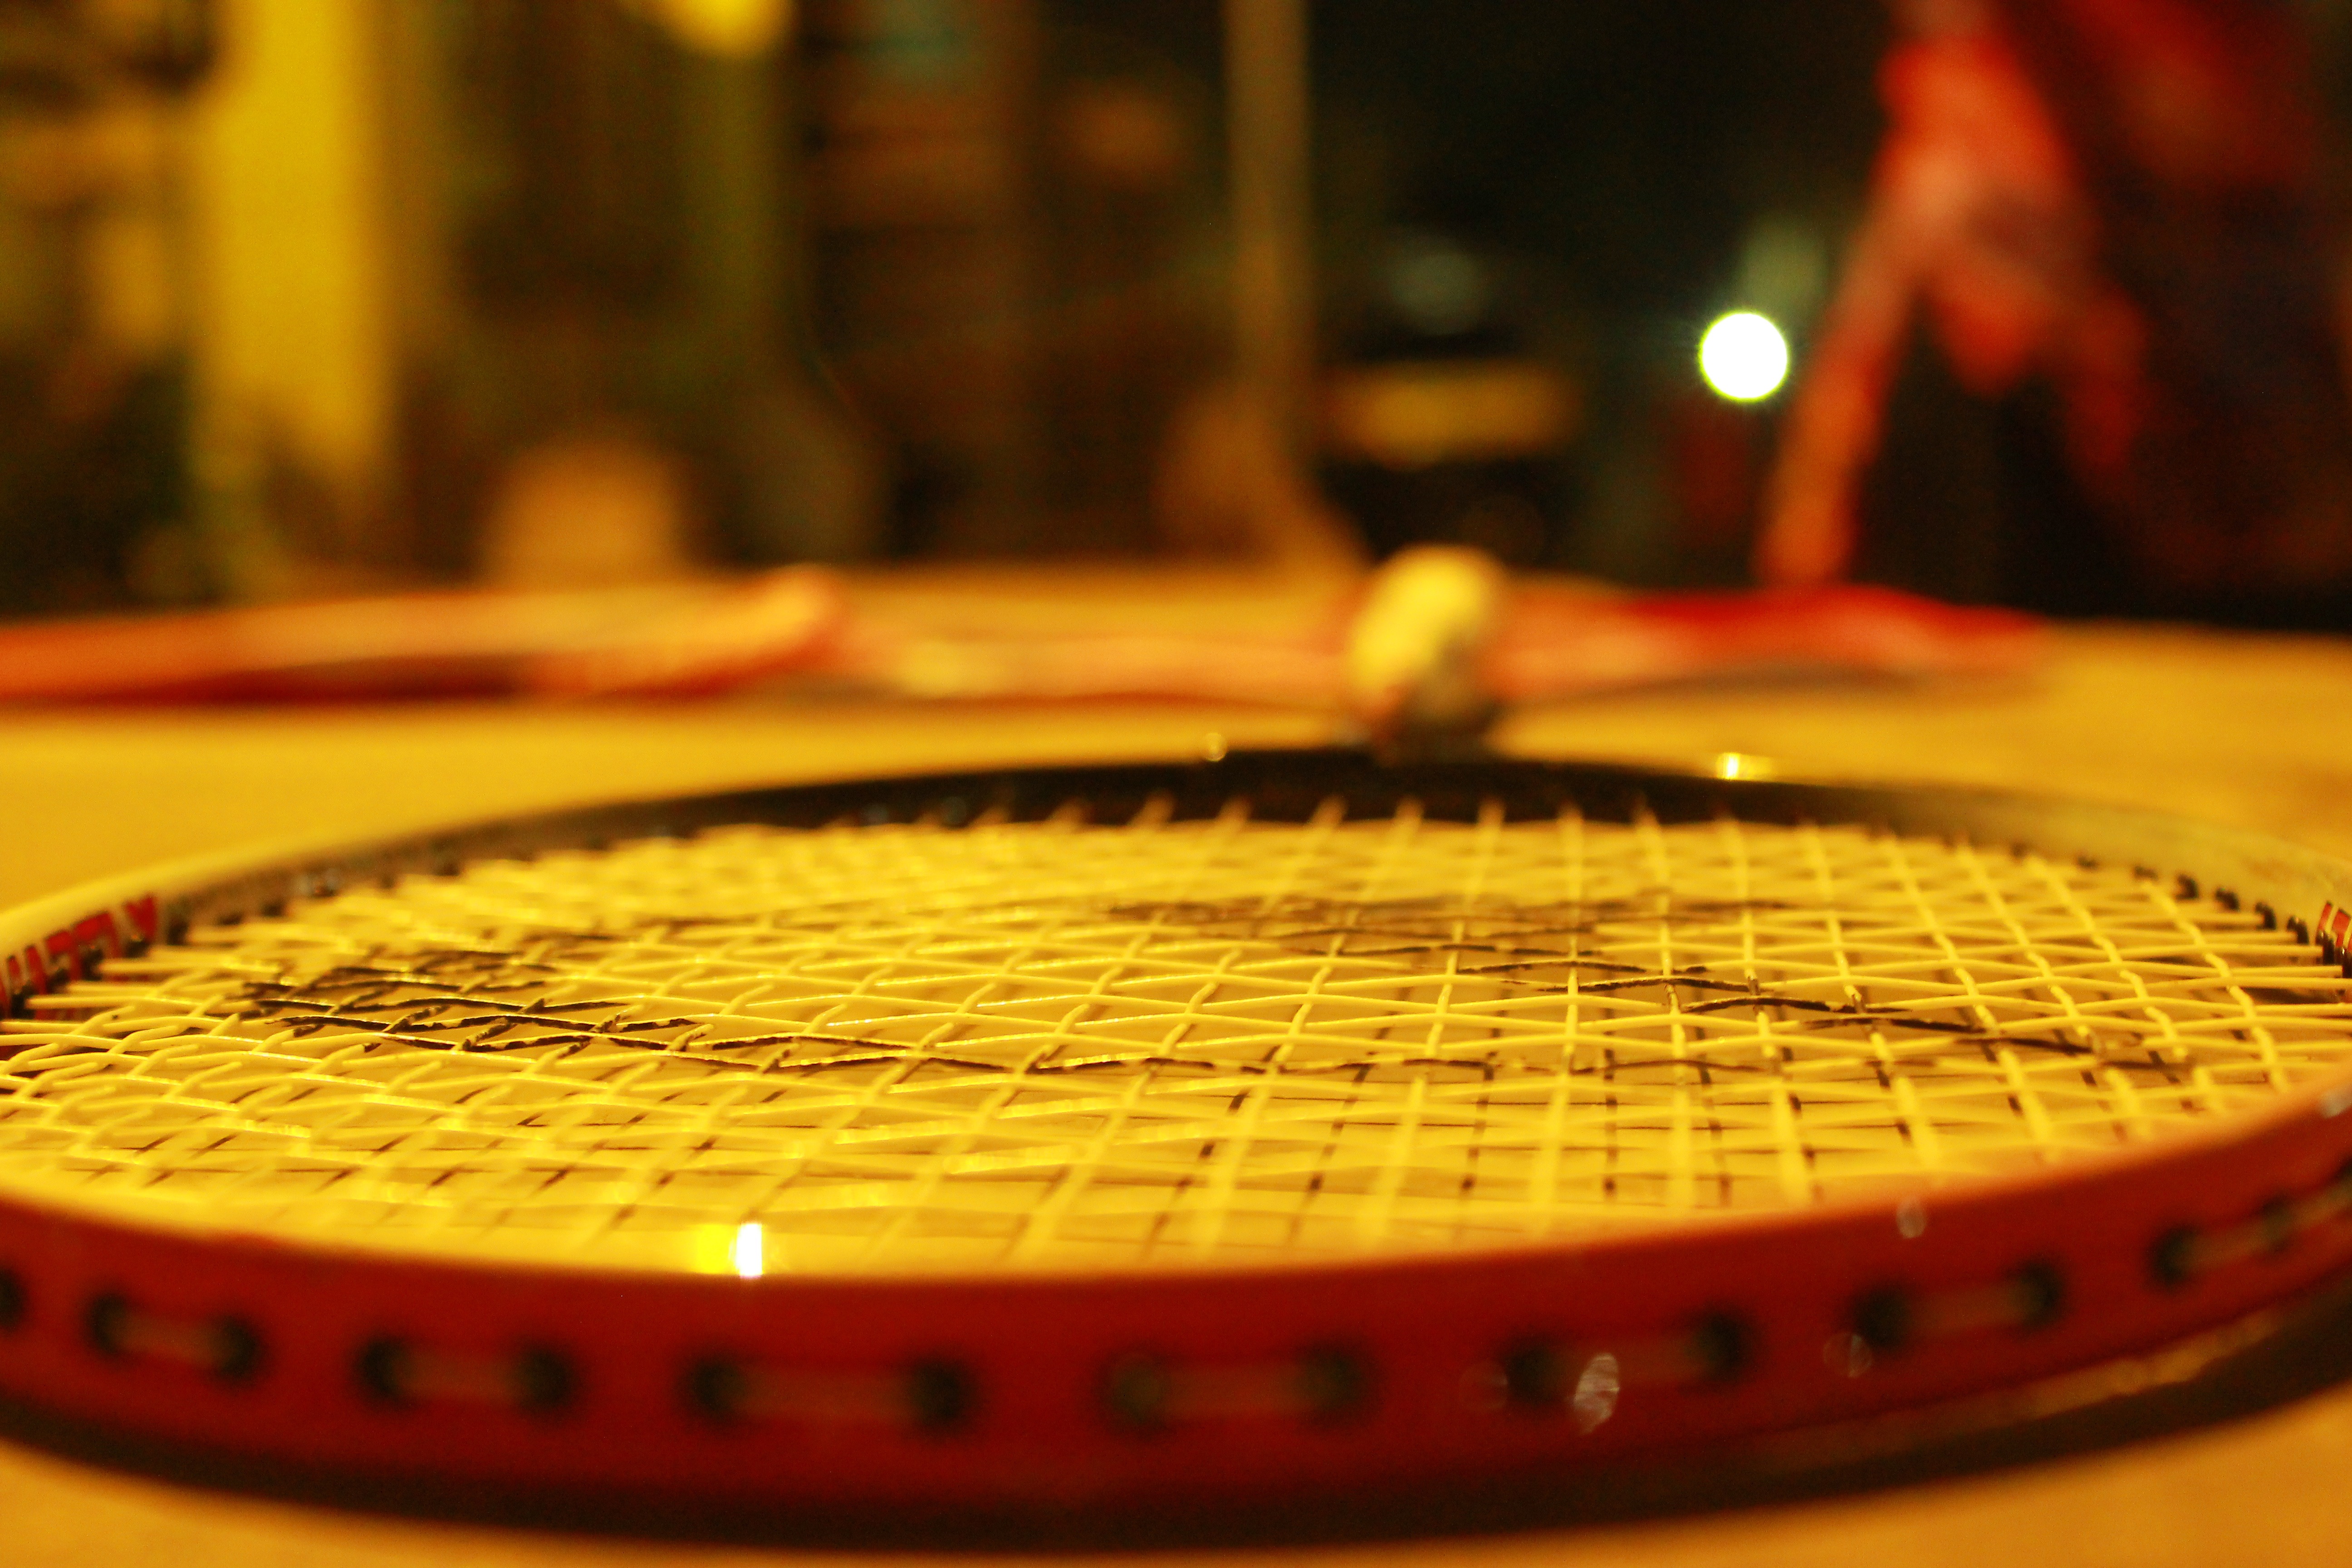
sport, game, play, guitar, equipment, leisure, musical instrument, activity, shape, athlete, badminton, racquet, racket, string instrument, plucked string instruments, folk instrument